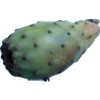
Label: cactus_fruit_green